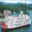
Label: ship